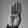
ASL letter: B